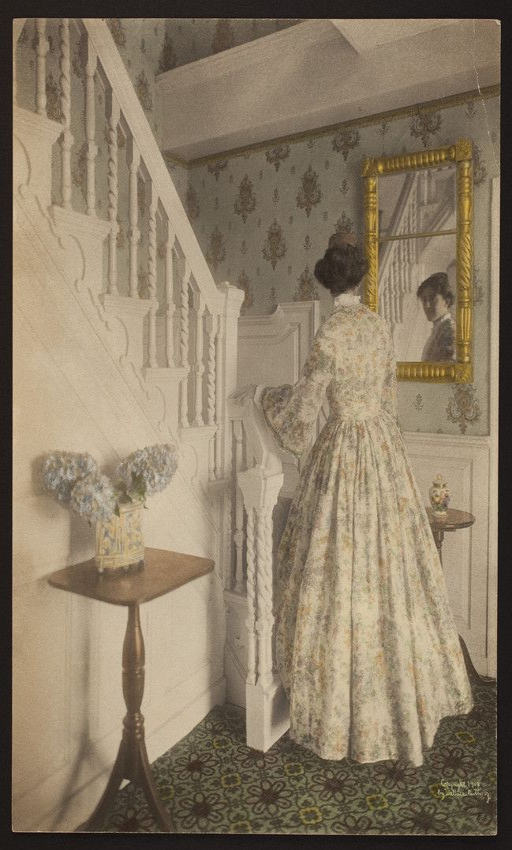
a glance in passing photographic collection , 1930s --